Havana Northside High School

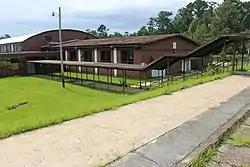

Havana Northside High School was a senior high school in Havana, Florida, and a part of the Gadsden County School District. The school mascot was the gladiator and the school colors were brown and gold. It was added to the National Register of Historic Places in 2019.